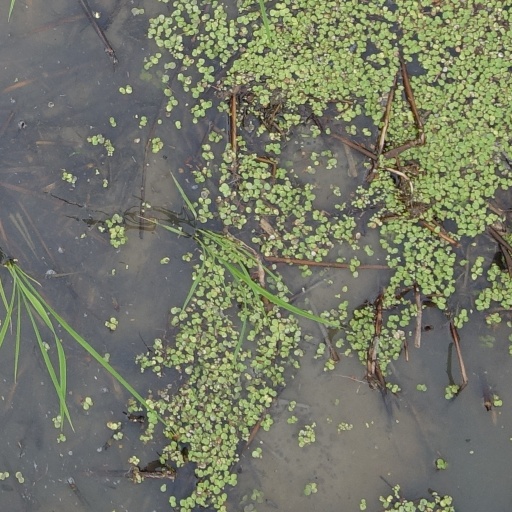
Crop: rice